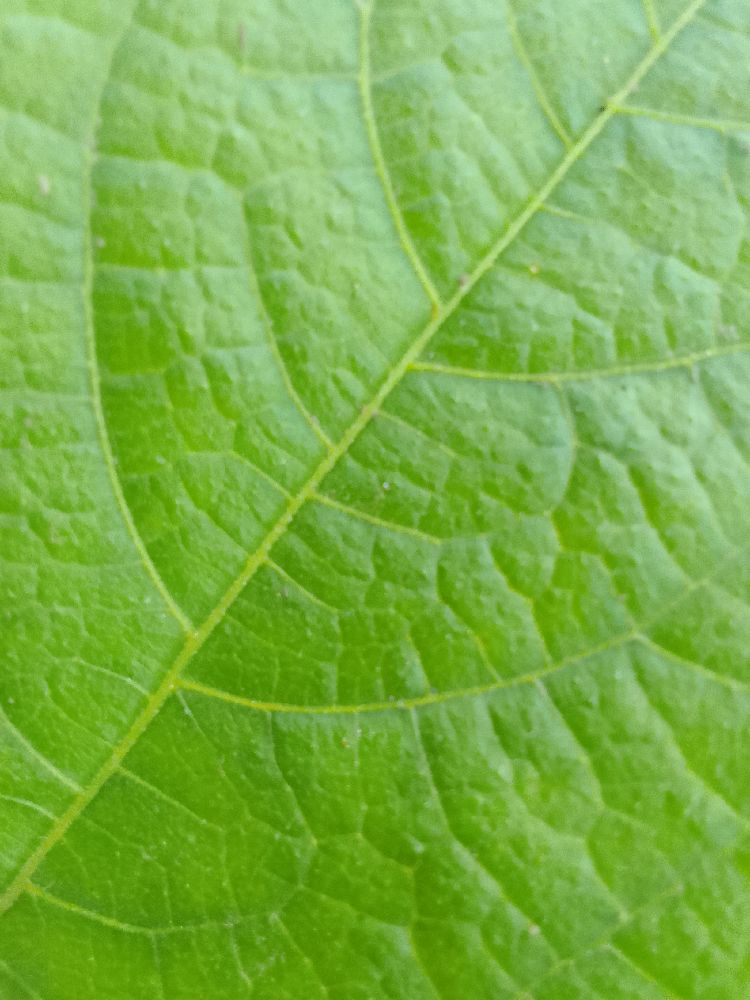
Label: healthy